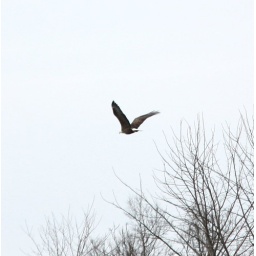
2.28.2010 flying away from his perch in tree